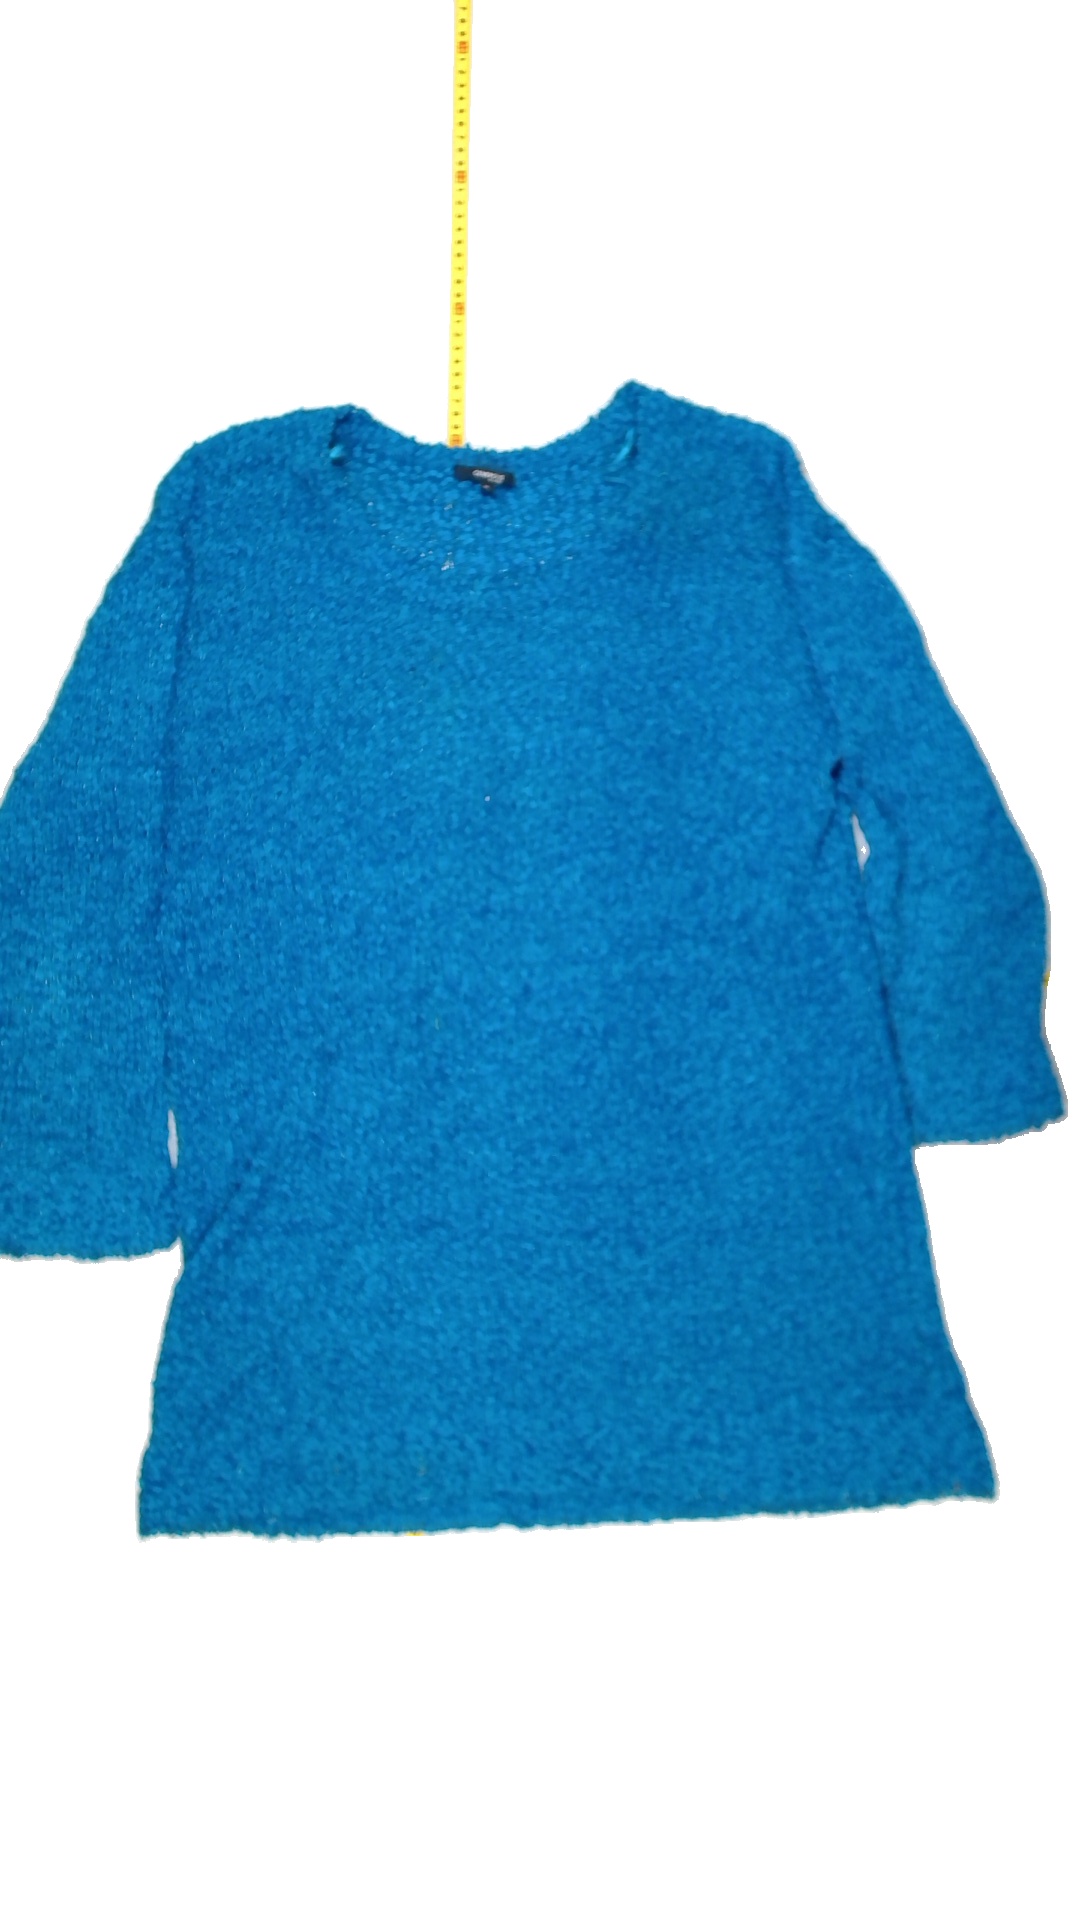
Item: Tunic (Ladies)
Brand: Lindex
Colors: Blue
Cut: C-collar, Long
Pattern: Plain
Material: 100%polyester
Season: All
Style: No trend
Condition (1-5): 3
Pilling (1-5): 3
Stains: Yes
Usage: Export
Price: <50